Describe the emotion expressed in this image:  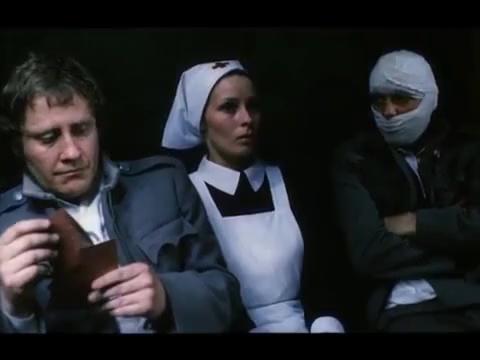
This person displays Suffering, valence and arousal with high intensity.